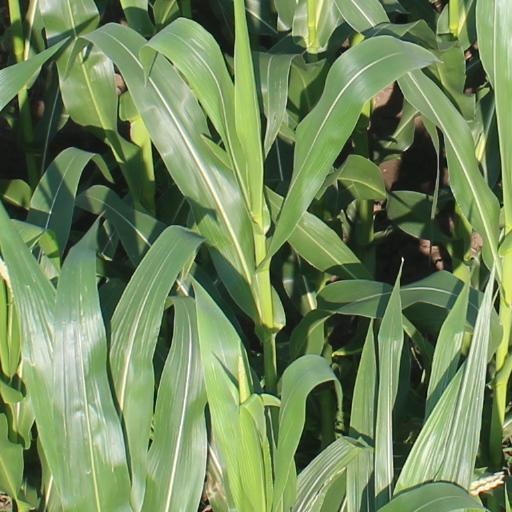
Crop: maize; corn